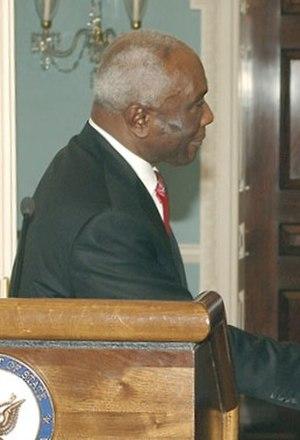
Jacques-Édouard Alexis, est un homme d'État haïtien. Il fut Premier ministre du 26 mars 1999 au 7 février 2001 et du 9 juin 2006 au 5 septembre 2008. Il fit également une carrière d'enseignant et d'universitaire.
Les élections législatives et sénatoriales de 2000 à Haïti furent une consultation électorale entachée d'irrégularités et de violences à l'encontre de l'opposition. Malgré une bonne participation à ces élections, les résultats furent à l'image de la campagne électorale, une omniprésence du parti Fanmi Lavalas et un raz-de-marée dans les urnes en faveur de ce parti gouvernemental.